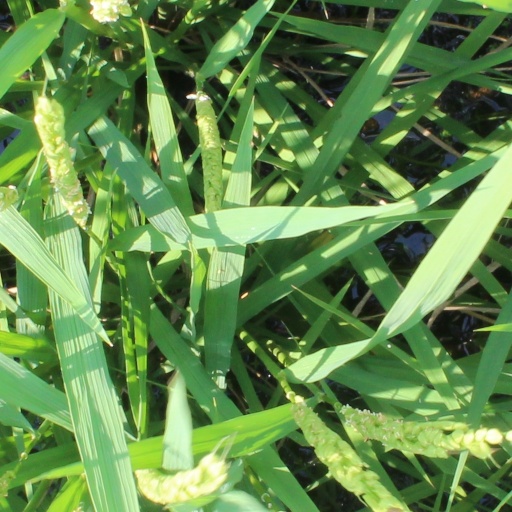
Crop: rice